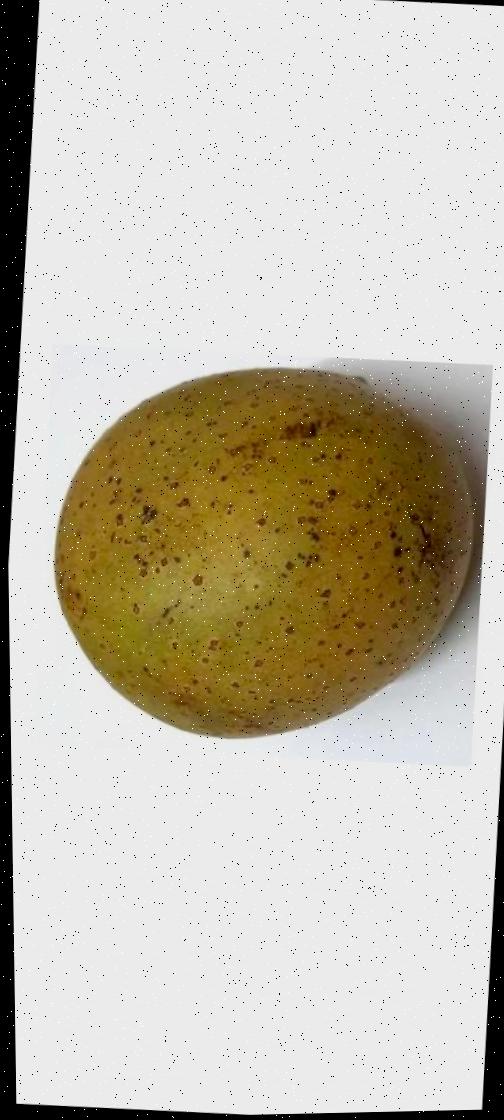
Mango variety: Gourmoti